List of county roads in Washington County, Minnesota

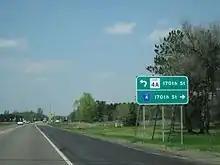
Intersection of U.S. Highway 61, CR 4A, and CSAH 4 in the city of Hugo.

County Road 4 is a county route which connects Hugo on the western side of Washington County, to Marine on St. Croix on the eastern edge of the county. County Road 4 follows 170th Street from its beginning at US Highway 61 until after its intersection with Olinda Trail in May Township. County Road 4 turns onto Broadway Street in Marine on St. Croix and then terminates almost immediately at St. Croix Trail (MN 95).